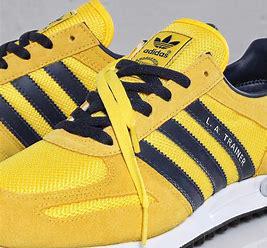
Brand: Adidas
Model: La Ii